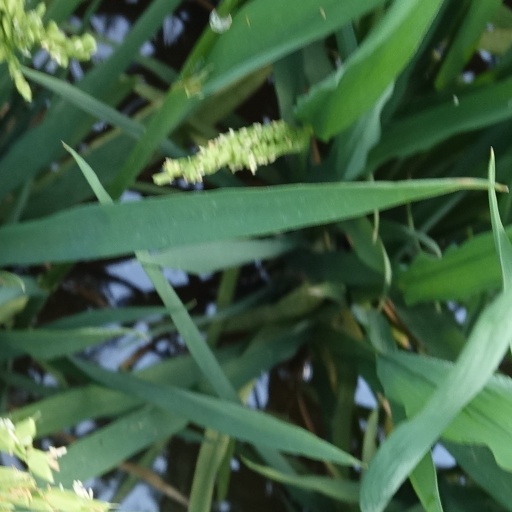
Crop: rice